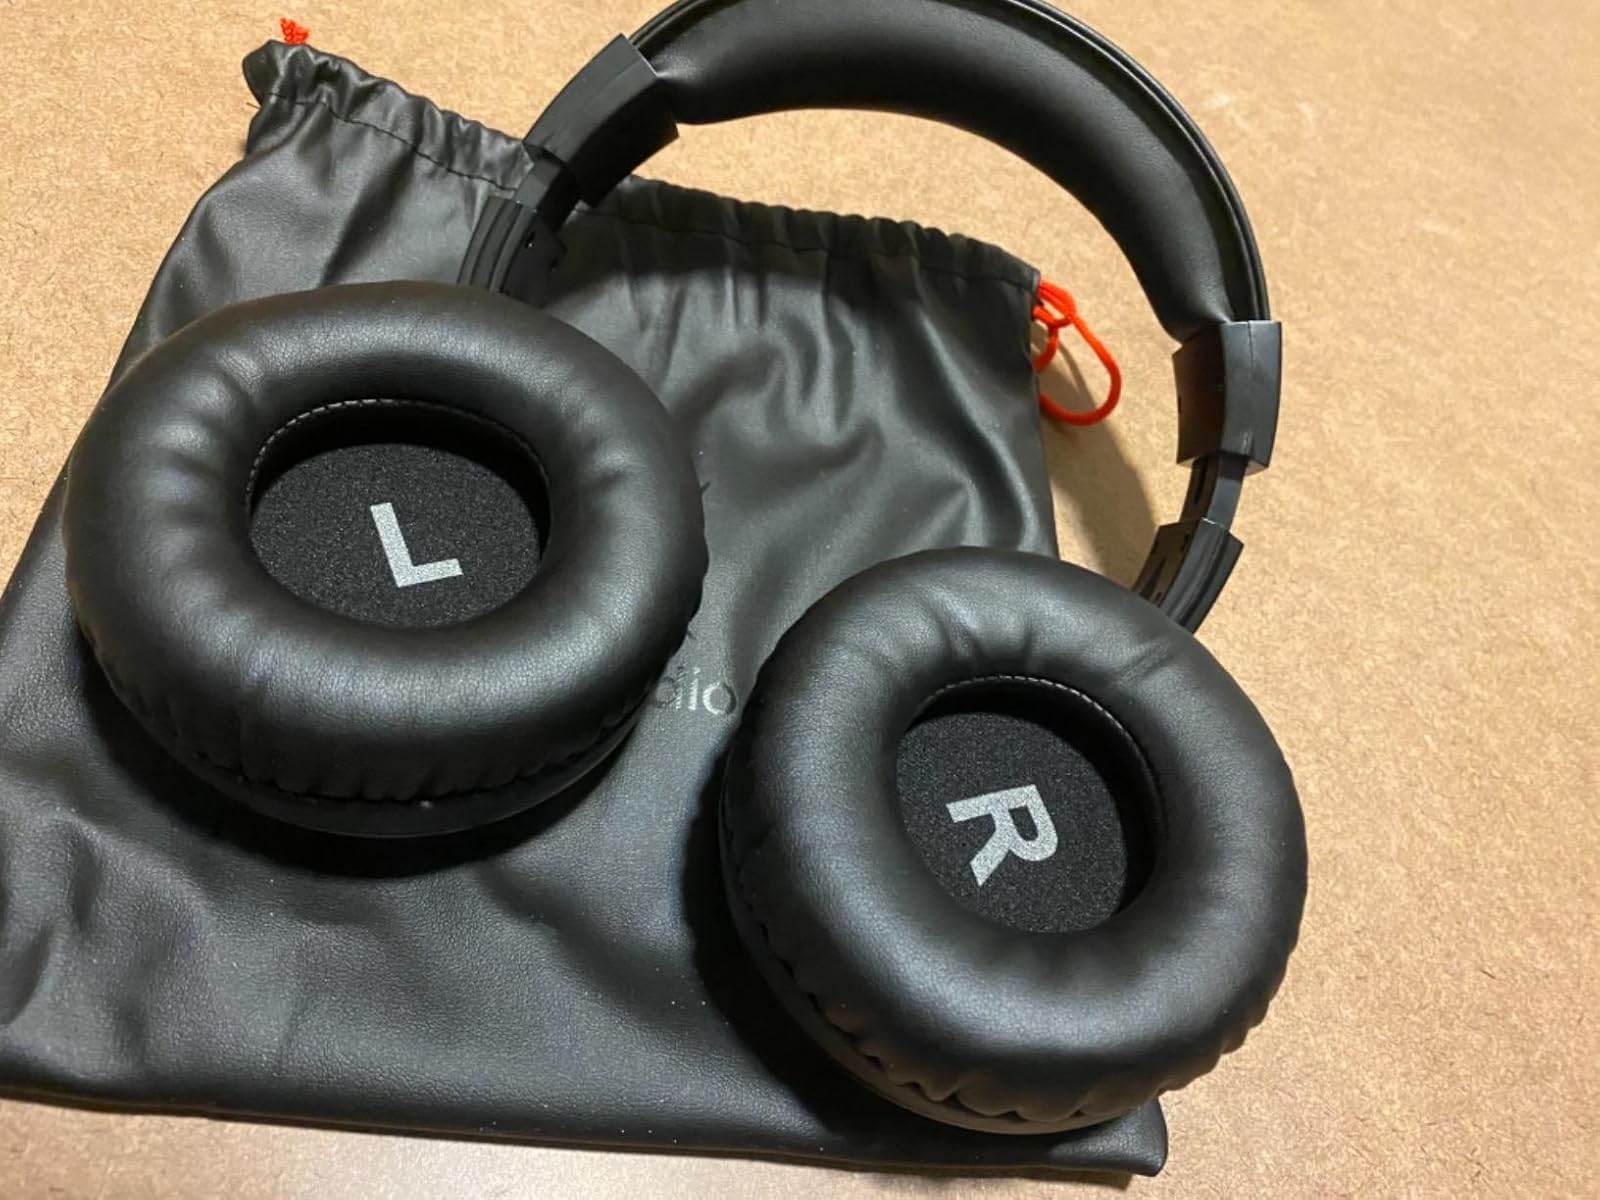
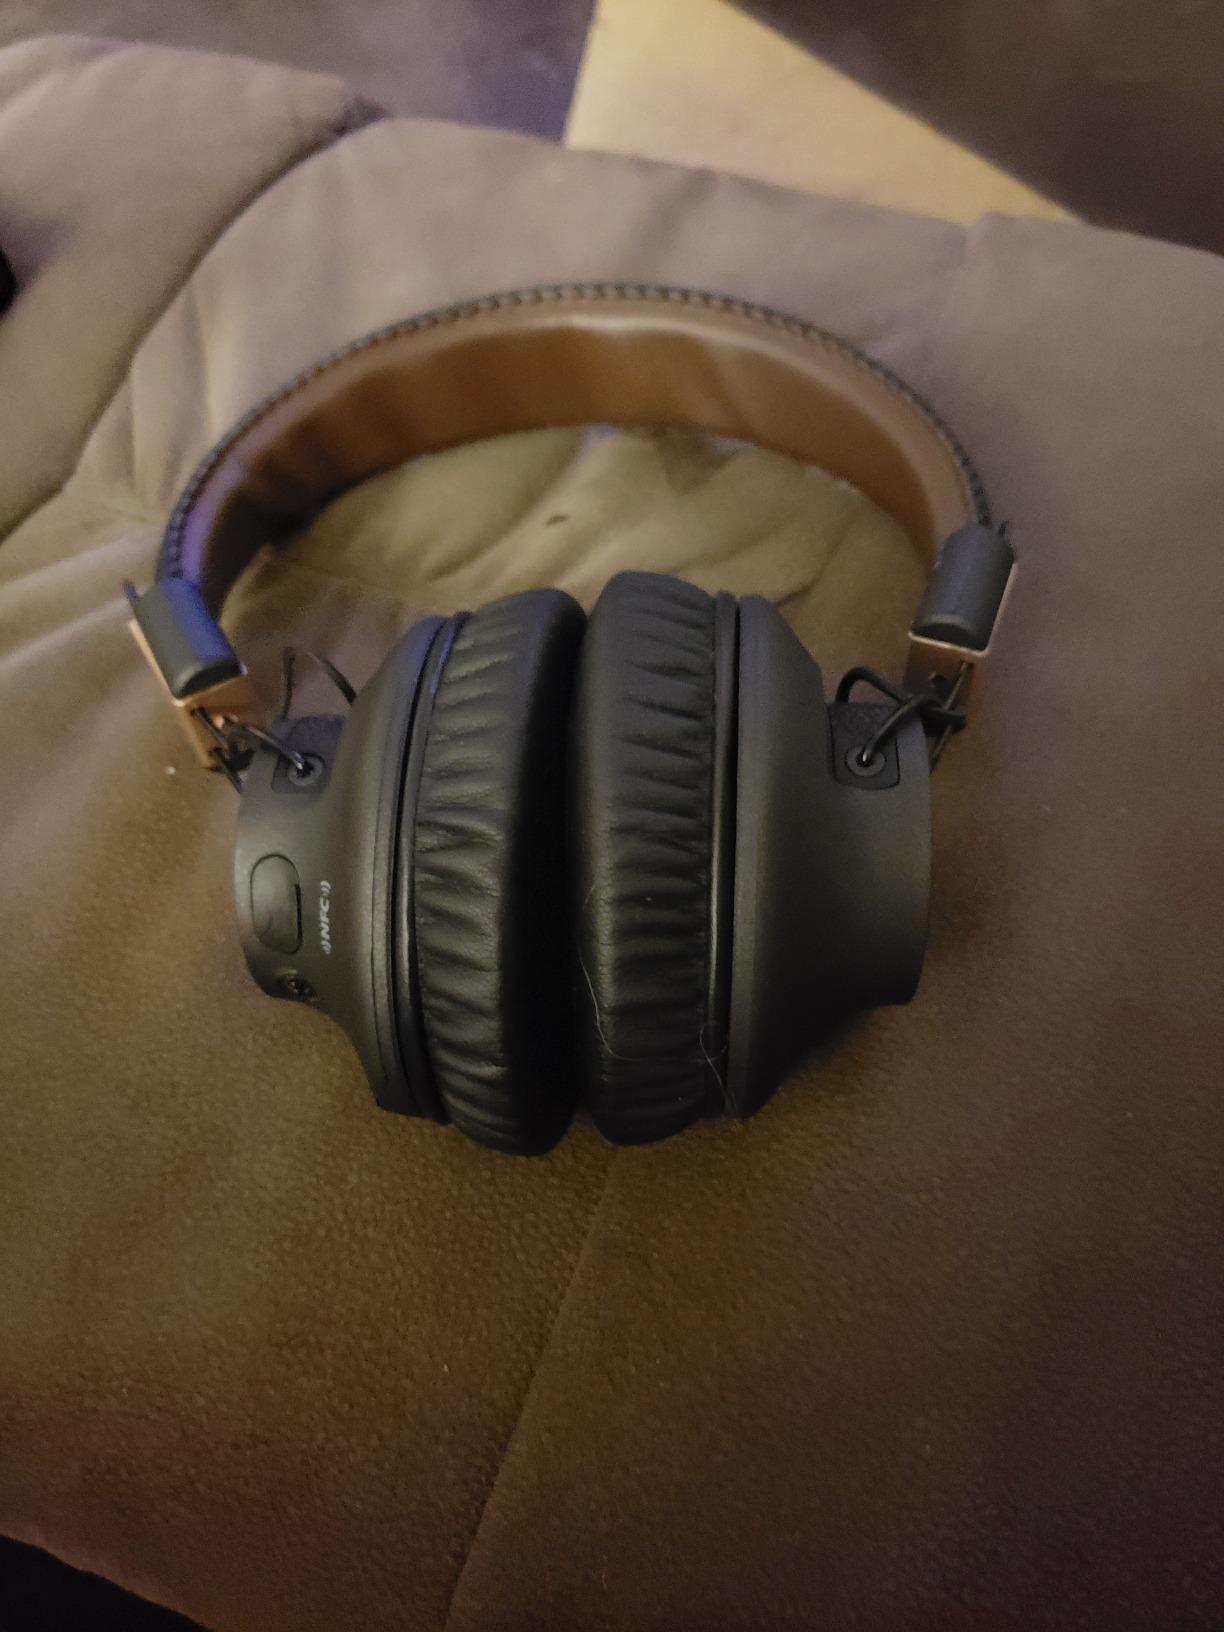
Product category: headphones
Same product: no